Zhetang station

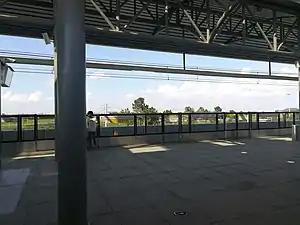

Zhetang station is a station on the suburban Line S7 of the Nanjing Metro. It commenced operations along with the rest of the line on 26 May 2018.